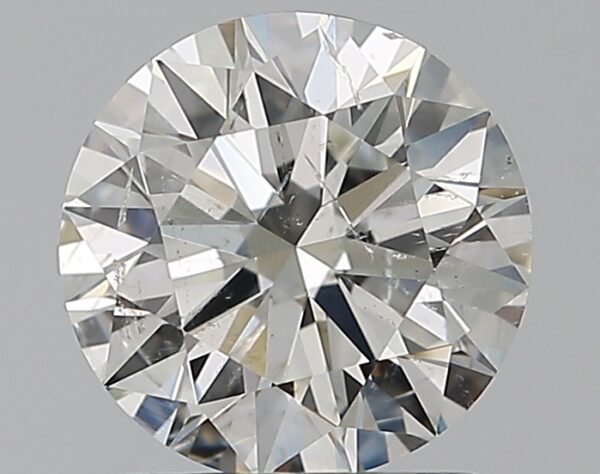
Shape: round
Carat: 1.2
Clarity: SI2
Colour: I
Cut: EX
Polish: EX
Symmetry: EX
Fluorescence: N
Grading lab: GIA
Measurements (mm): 6.77 x 6.8 x 4.19